Adolf Petrovsky

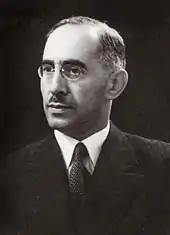
Adolf Petrovsky

Adolf Markovich Petrovsky (1887, in Warsaw, Vistula Land, Russian Empire – 17 September 1937 in Soviet Union) was a Soviet diplomat.